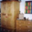
Label: wardrobe